Jesús Alou

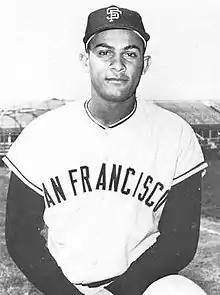
Alou in 1965

Jesús María Rojas Alou (March 24, 1942 – March 10, 2023) was a Dominican professional baseball outfielder. During a 15-year Major League Baseball (MLB) career, he played for the San Francisco Giants (1963–68), the Houston Astros (1969–73; 1978–79), the Oakland Athletics (1973–74), and the New York Mets (1975). He was the youngest of a trio of baseball-playing brothers that included Felipe and Matty.